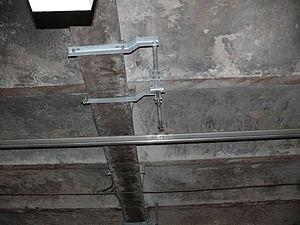
Dans un système d'électrification ferroviaire, le profil aérien de contact aussi appelé caténaire rigide, est un système de captage de courant par les pantographes des véhicules, une alternative au classique système de caténaire à câble d'alimentation des trains. Ce profilé métallique, nécessitant d'être fixé sur une paroi en plafond, est donc utilisé dans les tunnels. La caténaire rigide est un rail de traction qui, parce que suspendu à la voûte des tunnels, améliore la sécurité des personnels d'entretien ainsi que des voyageurs en cas d'évacuation des trains.